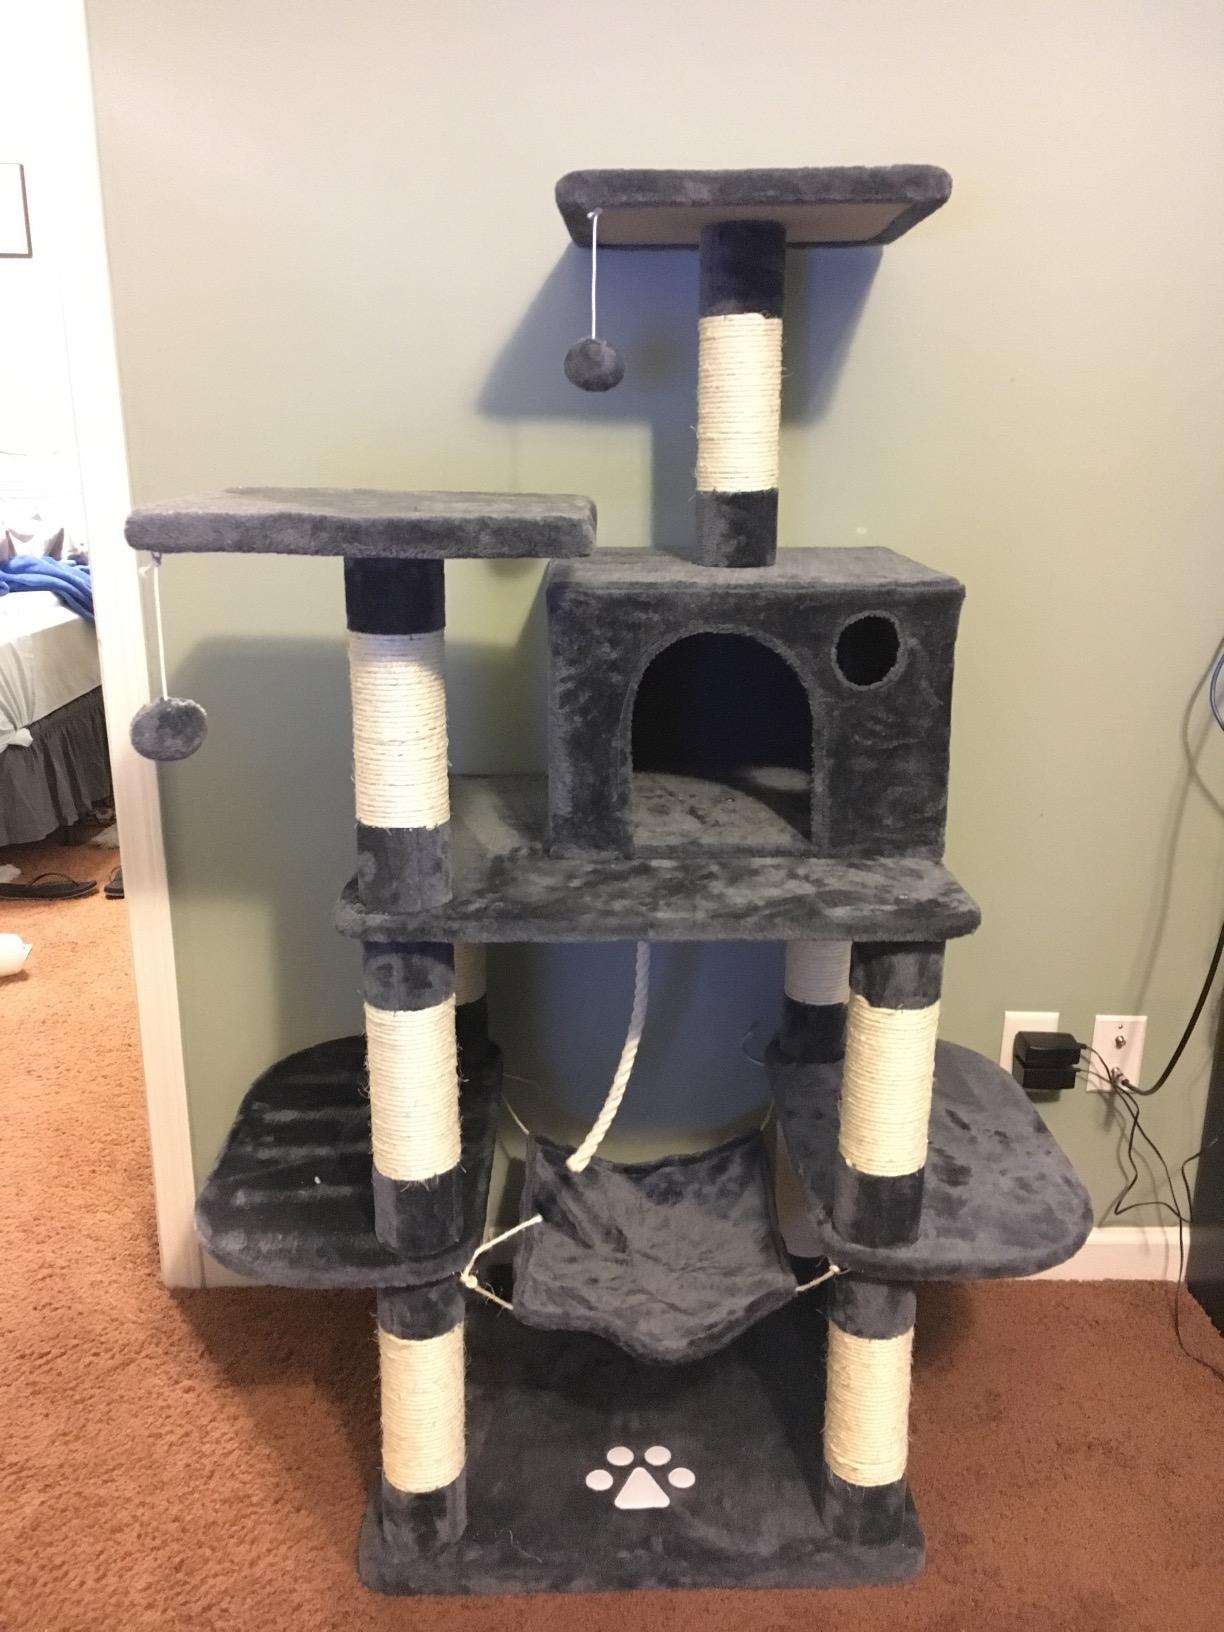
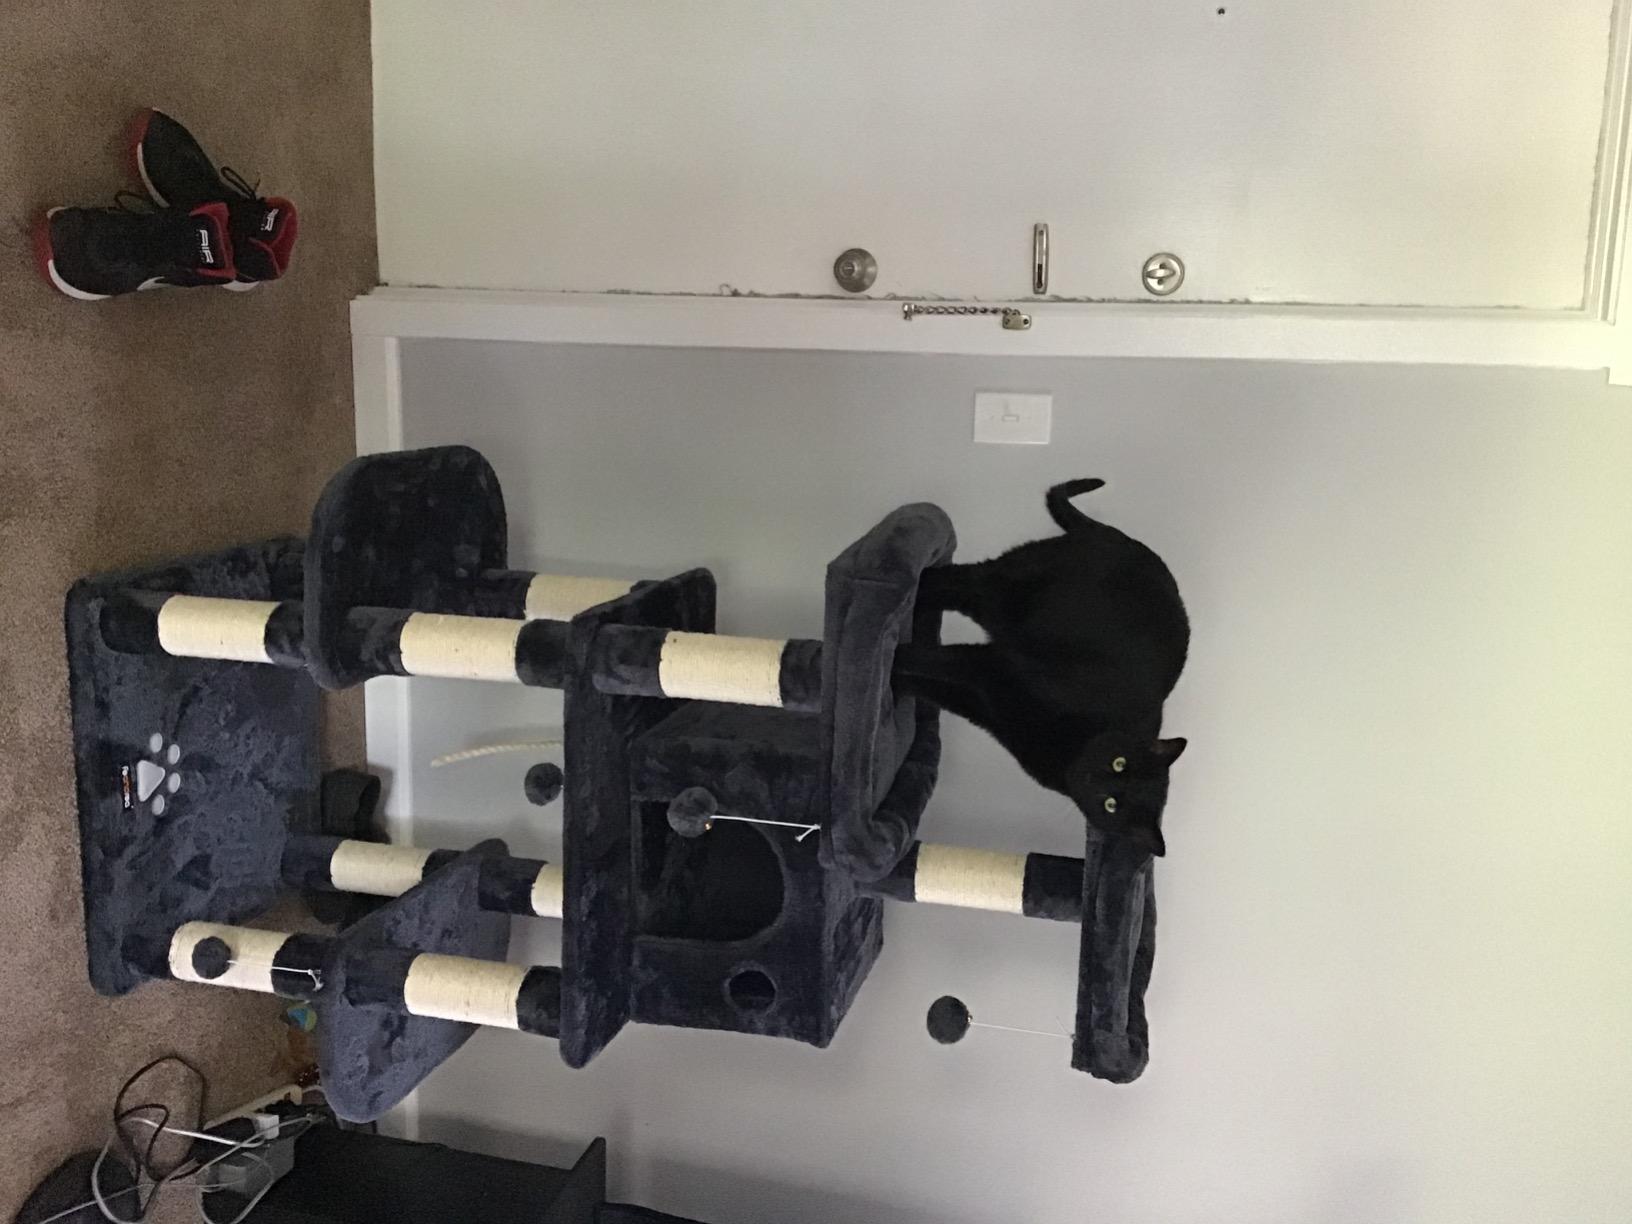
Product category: items_cat tree
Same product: yes